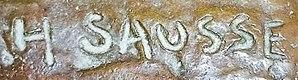
Honoré Sausse, né à Toulon le 21 janvier 1891 et mort à Paris 15ᵉ le 2 novembre 1936, est un sculpteur francais de l'Art déco